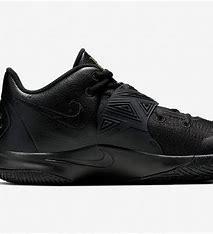
Brand: Nike
Model: Kyrie Flytrap 3